Lechtal

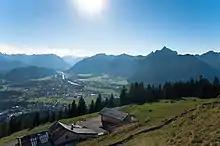
The lower Lech valley near Reutte, Tyrol

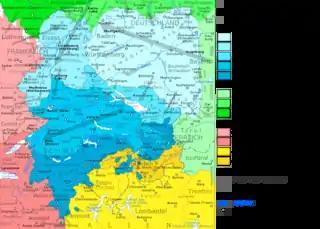
The traditional distribution area of West Upper German (=Alemannic) dialect in the 19th and 20th century. The Austrian Lech valley lies on the southeastern edge of this region. The division of the Austrian Lech valley between 3 dialect regions is clearly shown.

The Austrian part of the Lech valley is remarkable in that it is home to three very different dialect regions. The municipalities in the upper reaches of the valley, up to and including Steeg and Kaisers, belong to the Highest Alemannic German dialect region. The central Lechtal valley from Holzgau to Stanzach is part of the Bavarian language region. The lowest part of the valley from Forchach, in the east as far as the Lähn (municipality of Bichlbach) is predominantly a Swabian speaking area. The Highest Alemannic and Swabian areas are part of the Alemannic German dialect region.